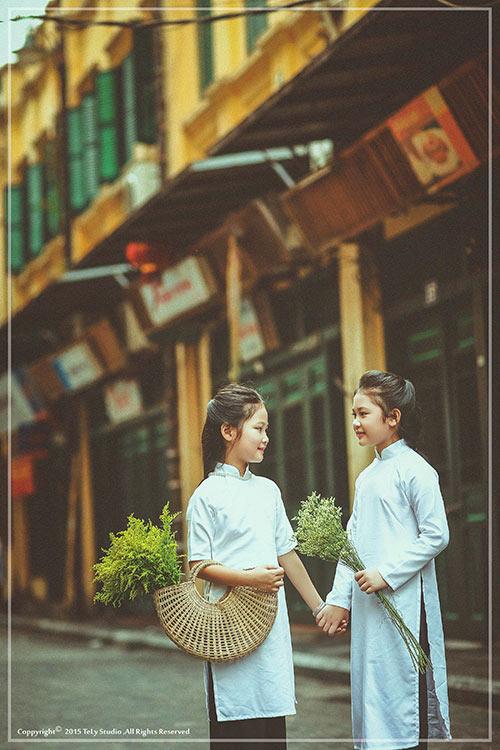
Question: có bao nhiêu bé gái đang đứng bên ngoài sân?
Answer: hai bé